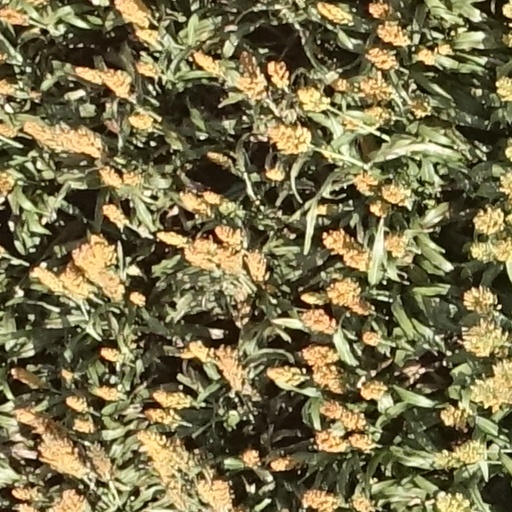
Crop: sorghum